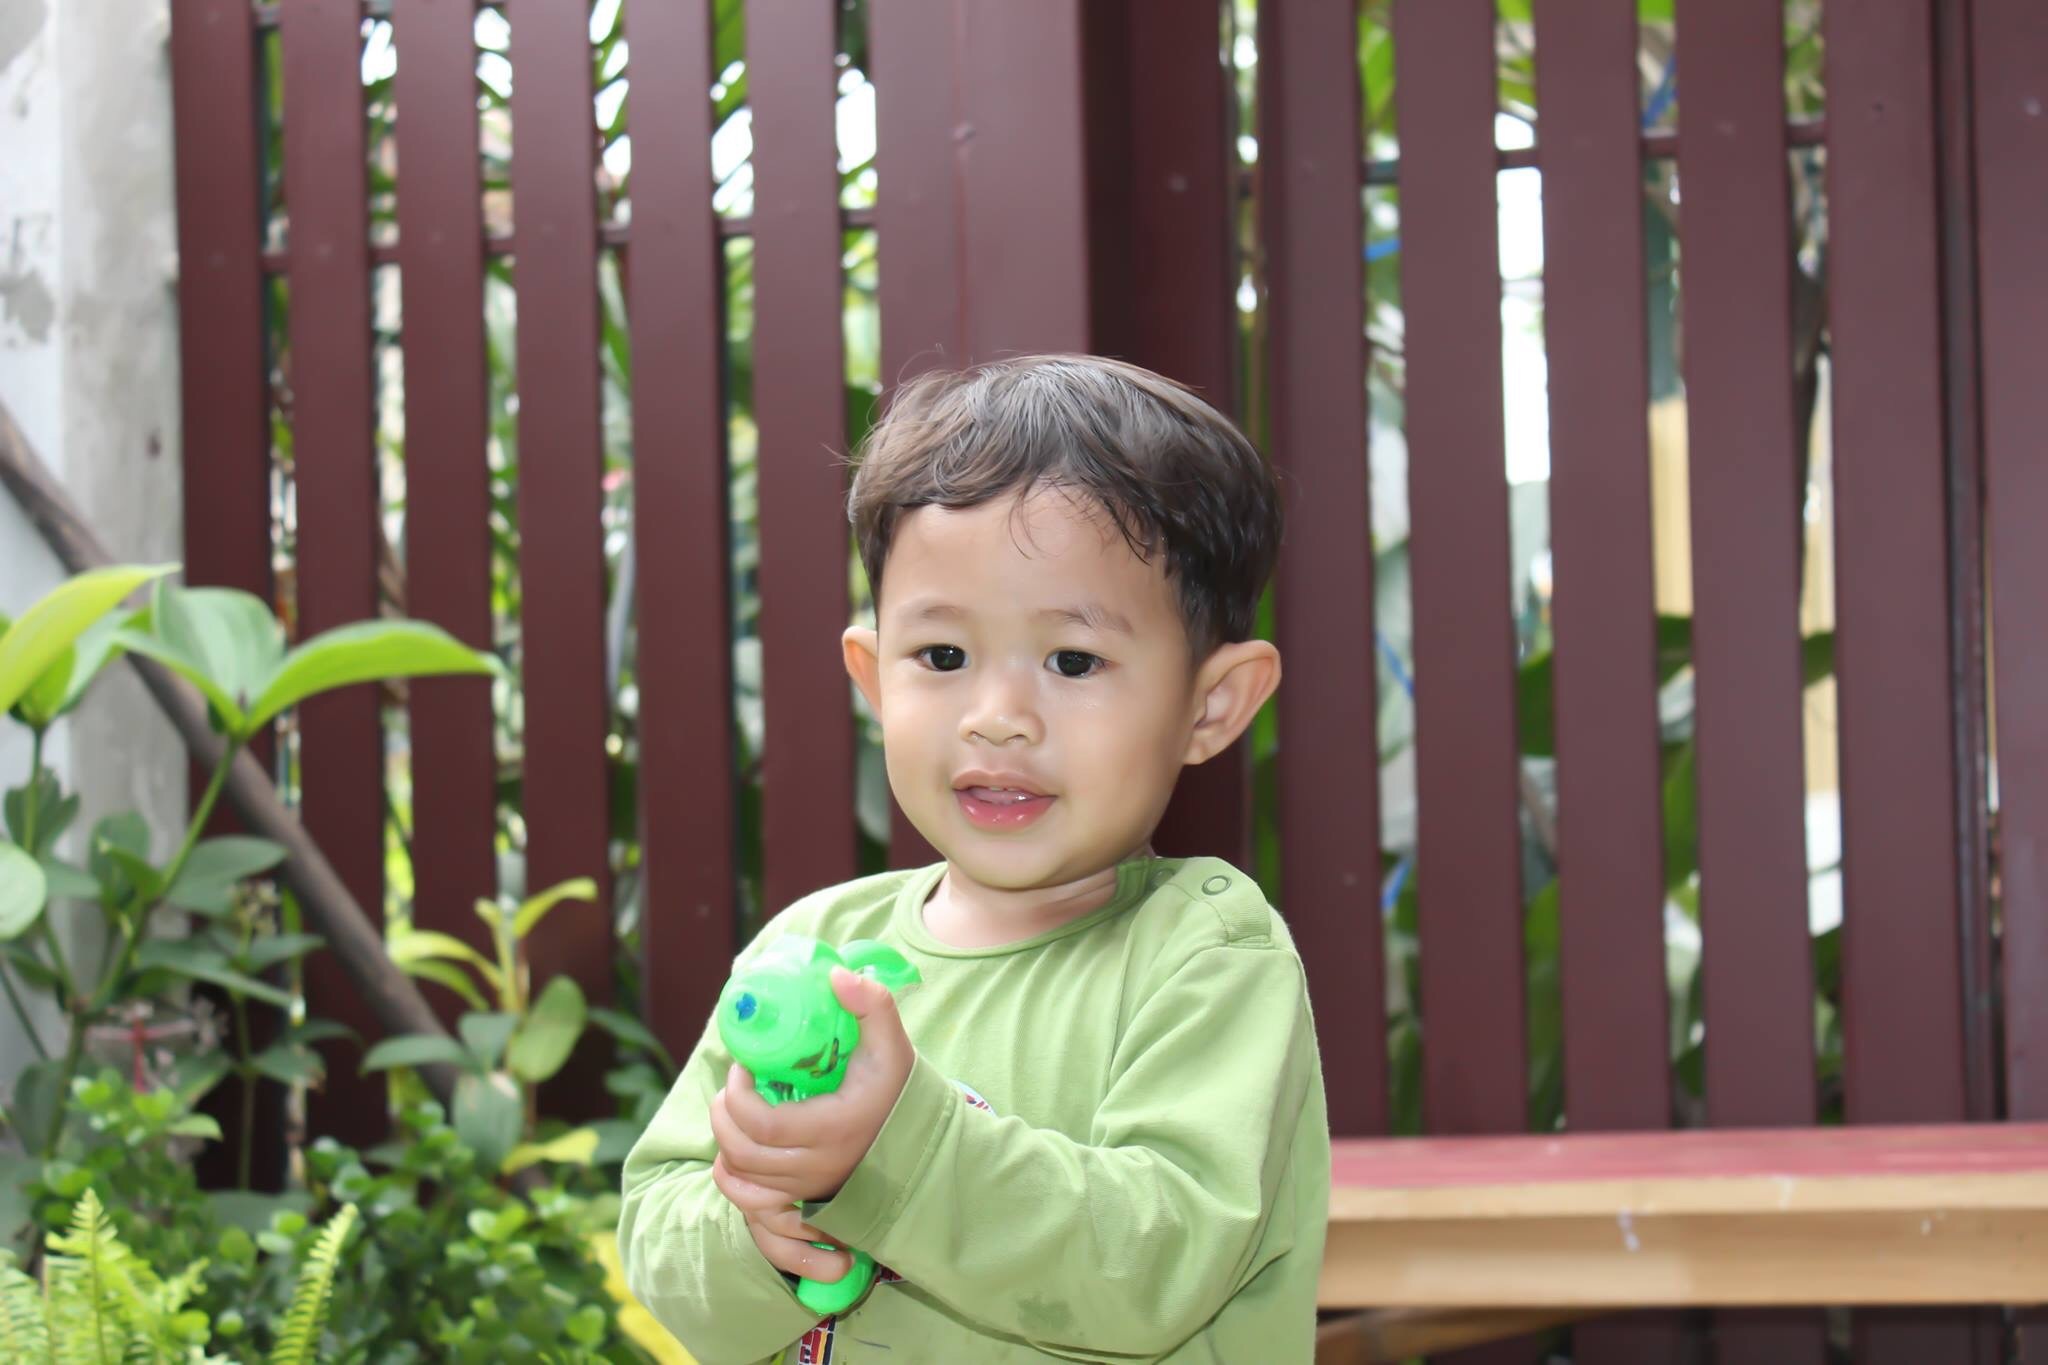
person, people, play, flower, spring, green, child, family, kids, infant, toddler, boys, toys, gun, water play, squirt guns